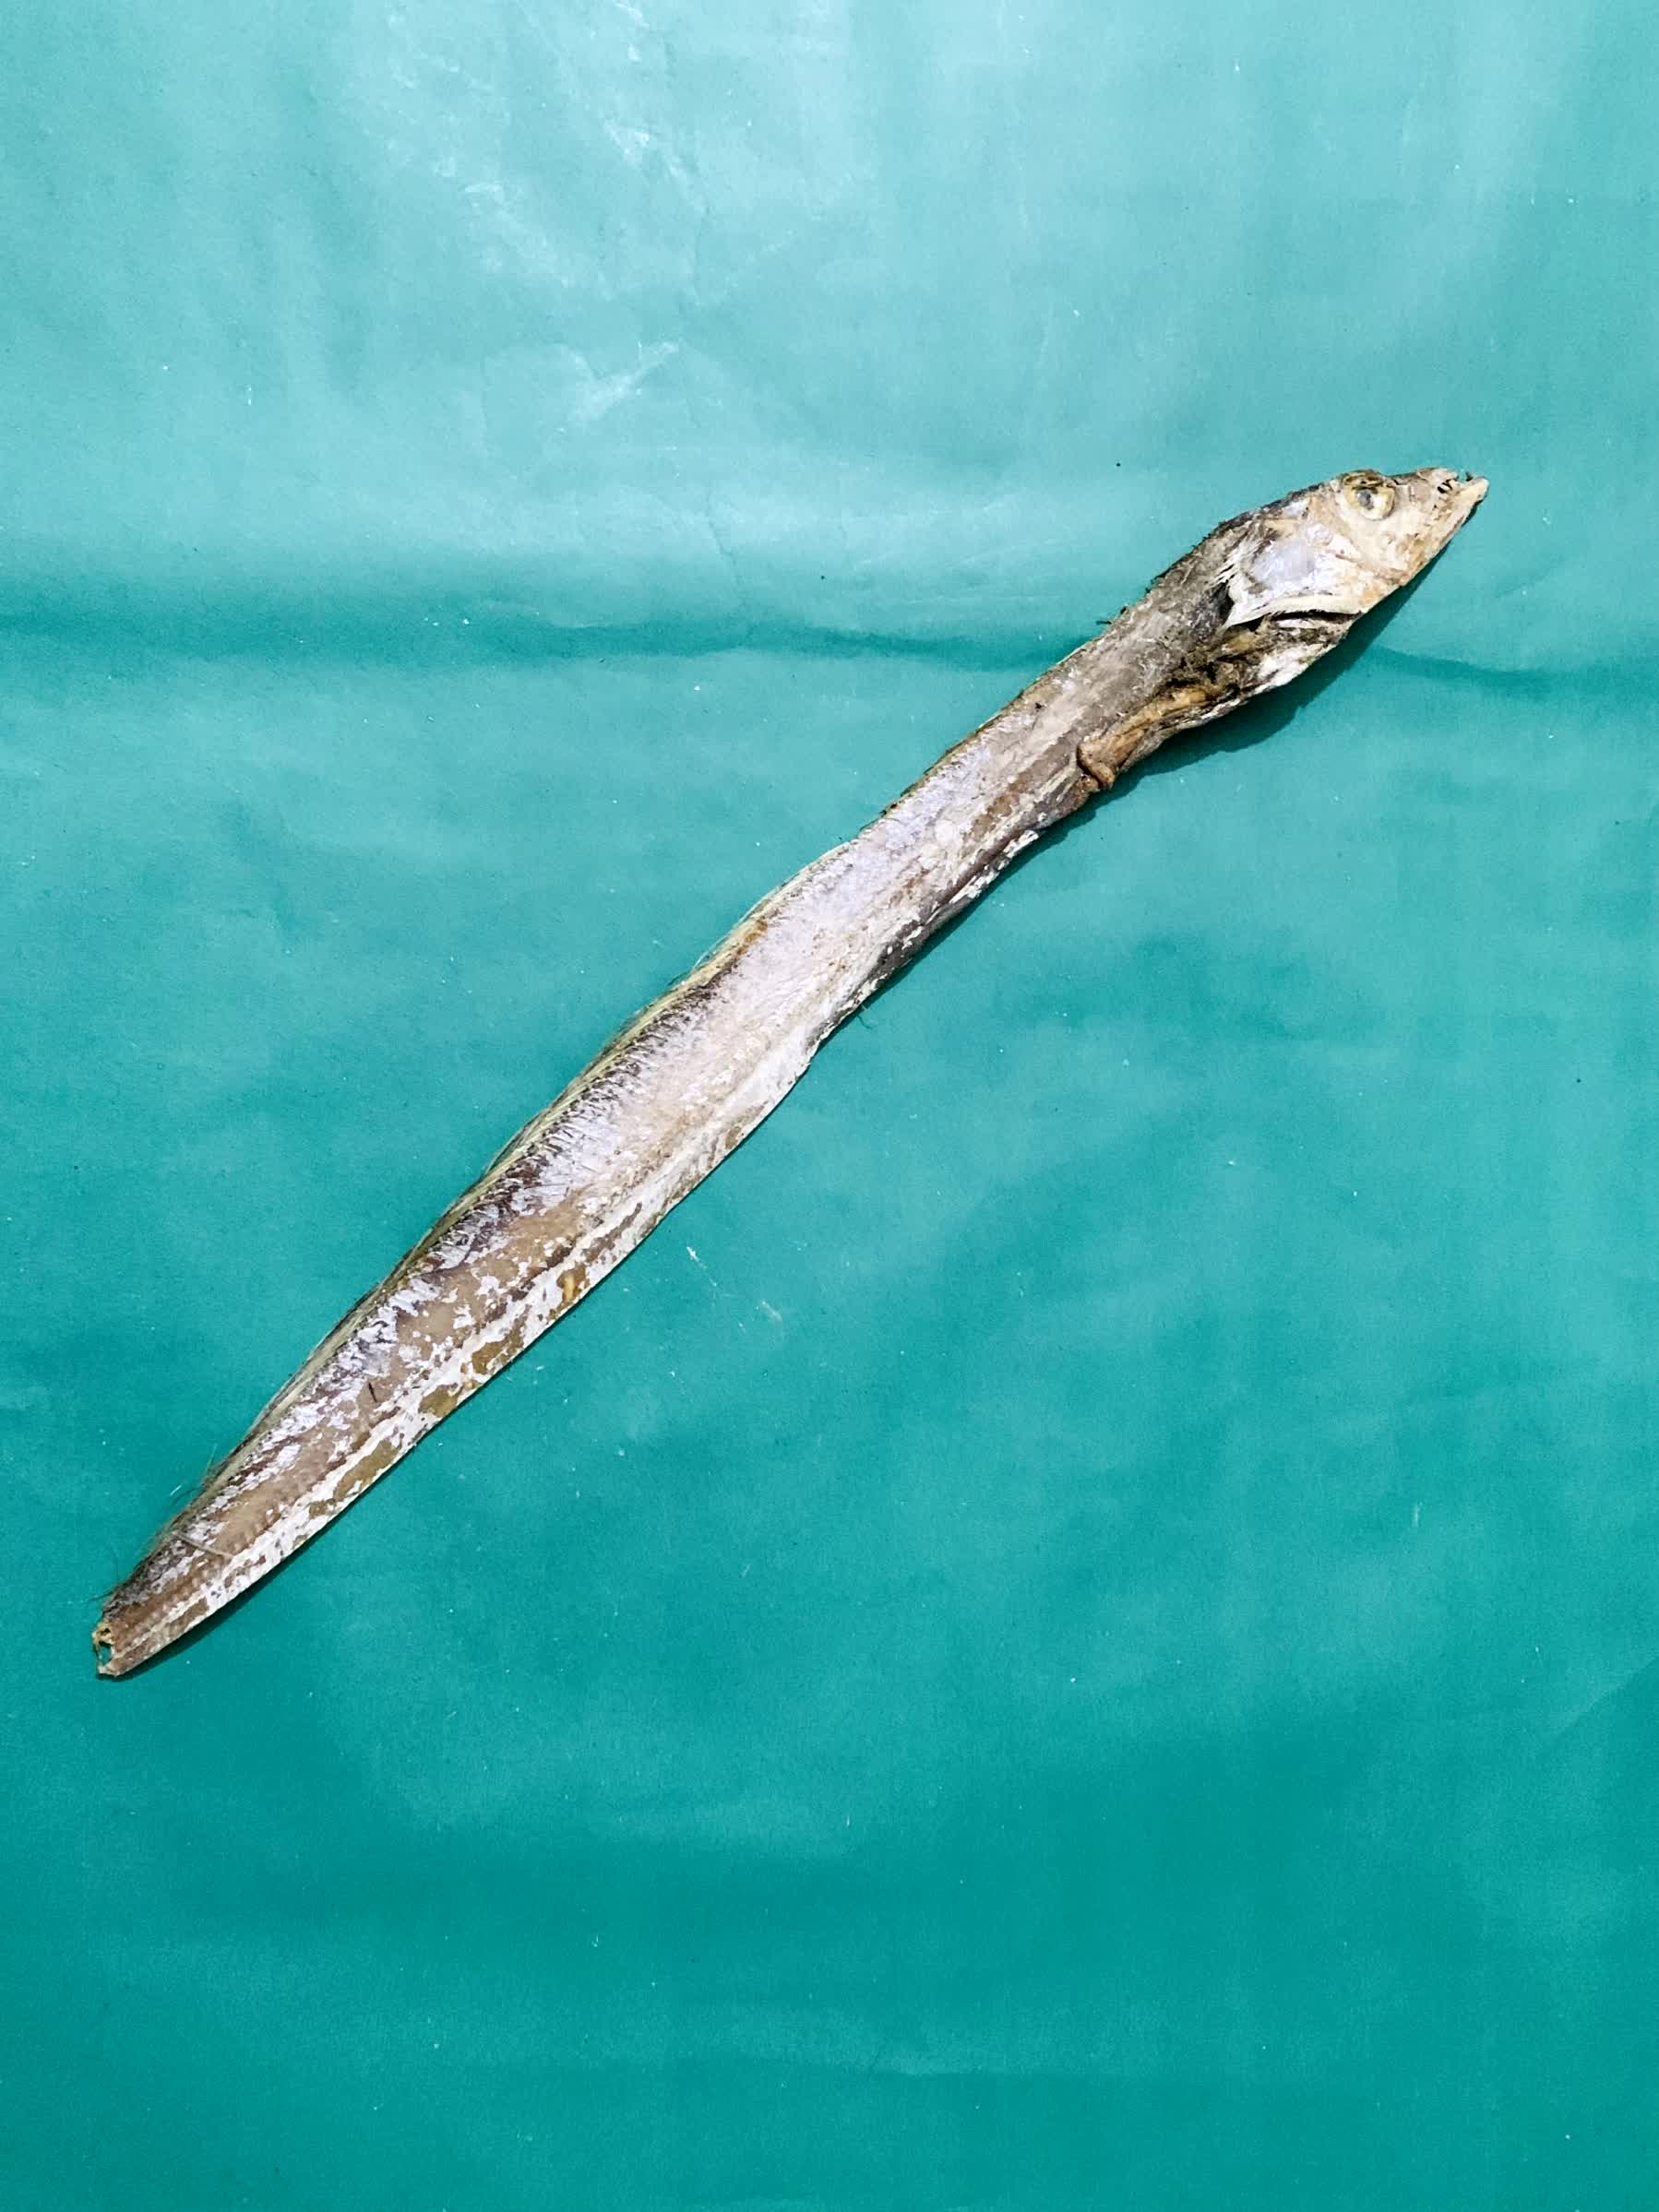
Species: Churi